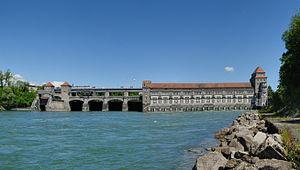
Cette liste contient les ponts présents sur le Rhin et ses bras. Elle est donnée par province néerlandaise, land allemand, département français, canton suisse, land autrichien ou pays depuis l'aval du fleuve vers son amont et précise pour chacun le nom des communes reliées, en commençant par celle située sur la rive gauche.